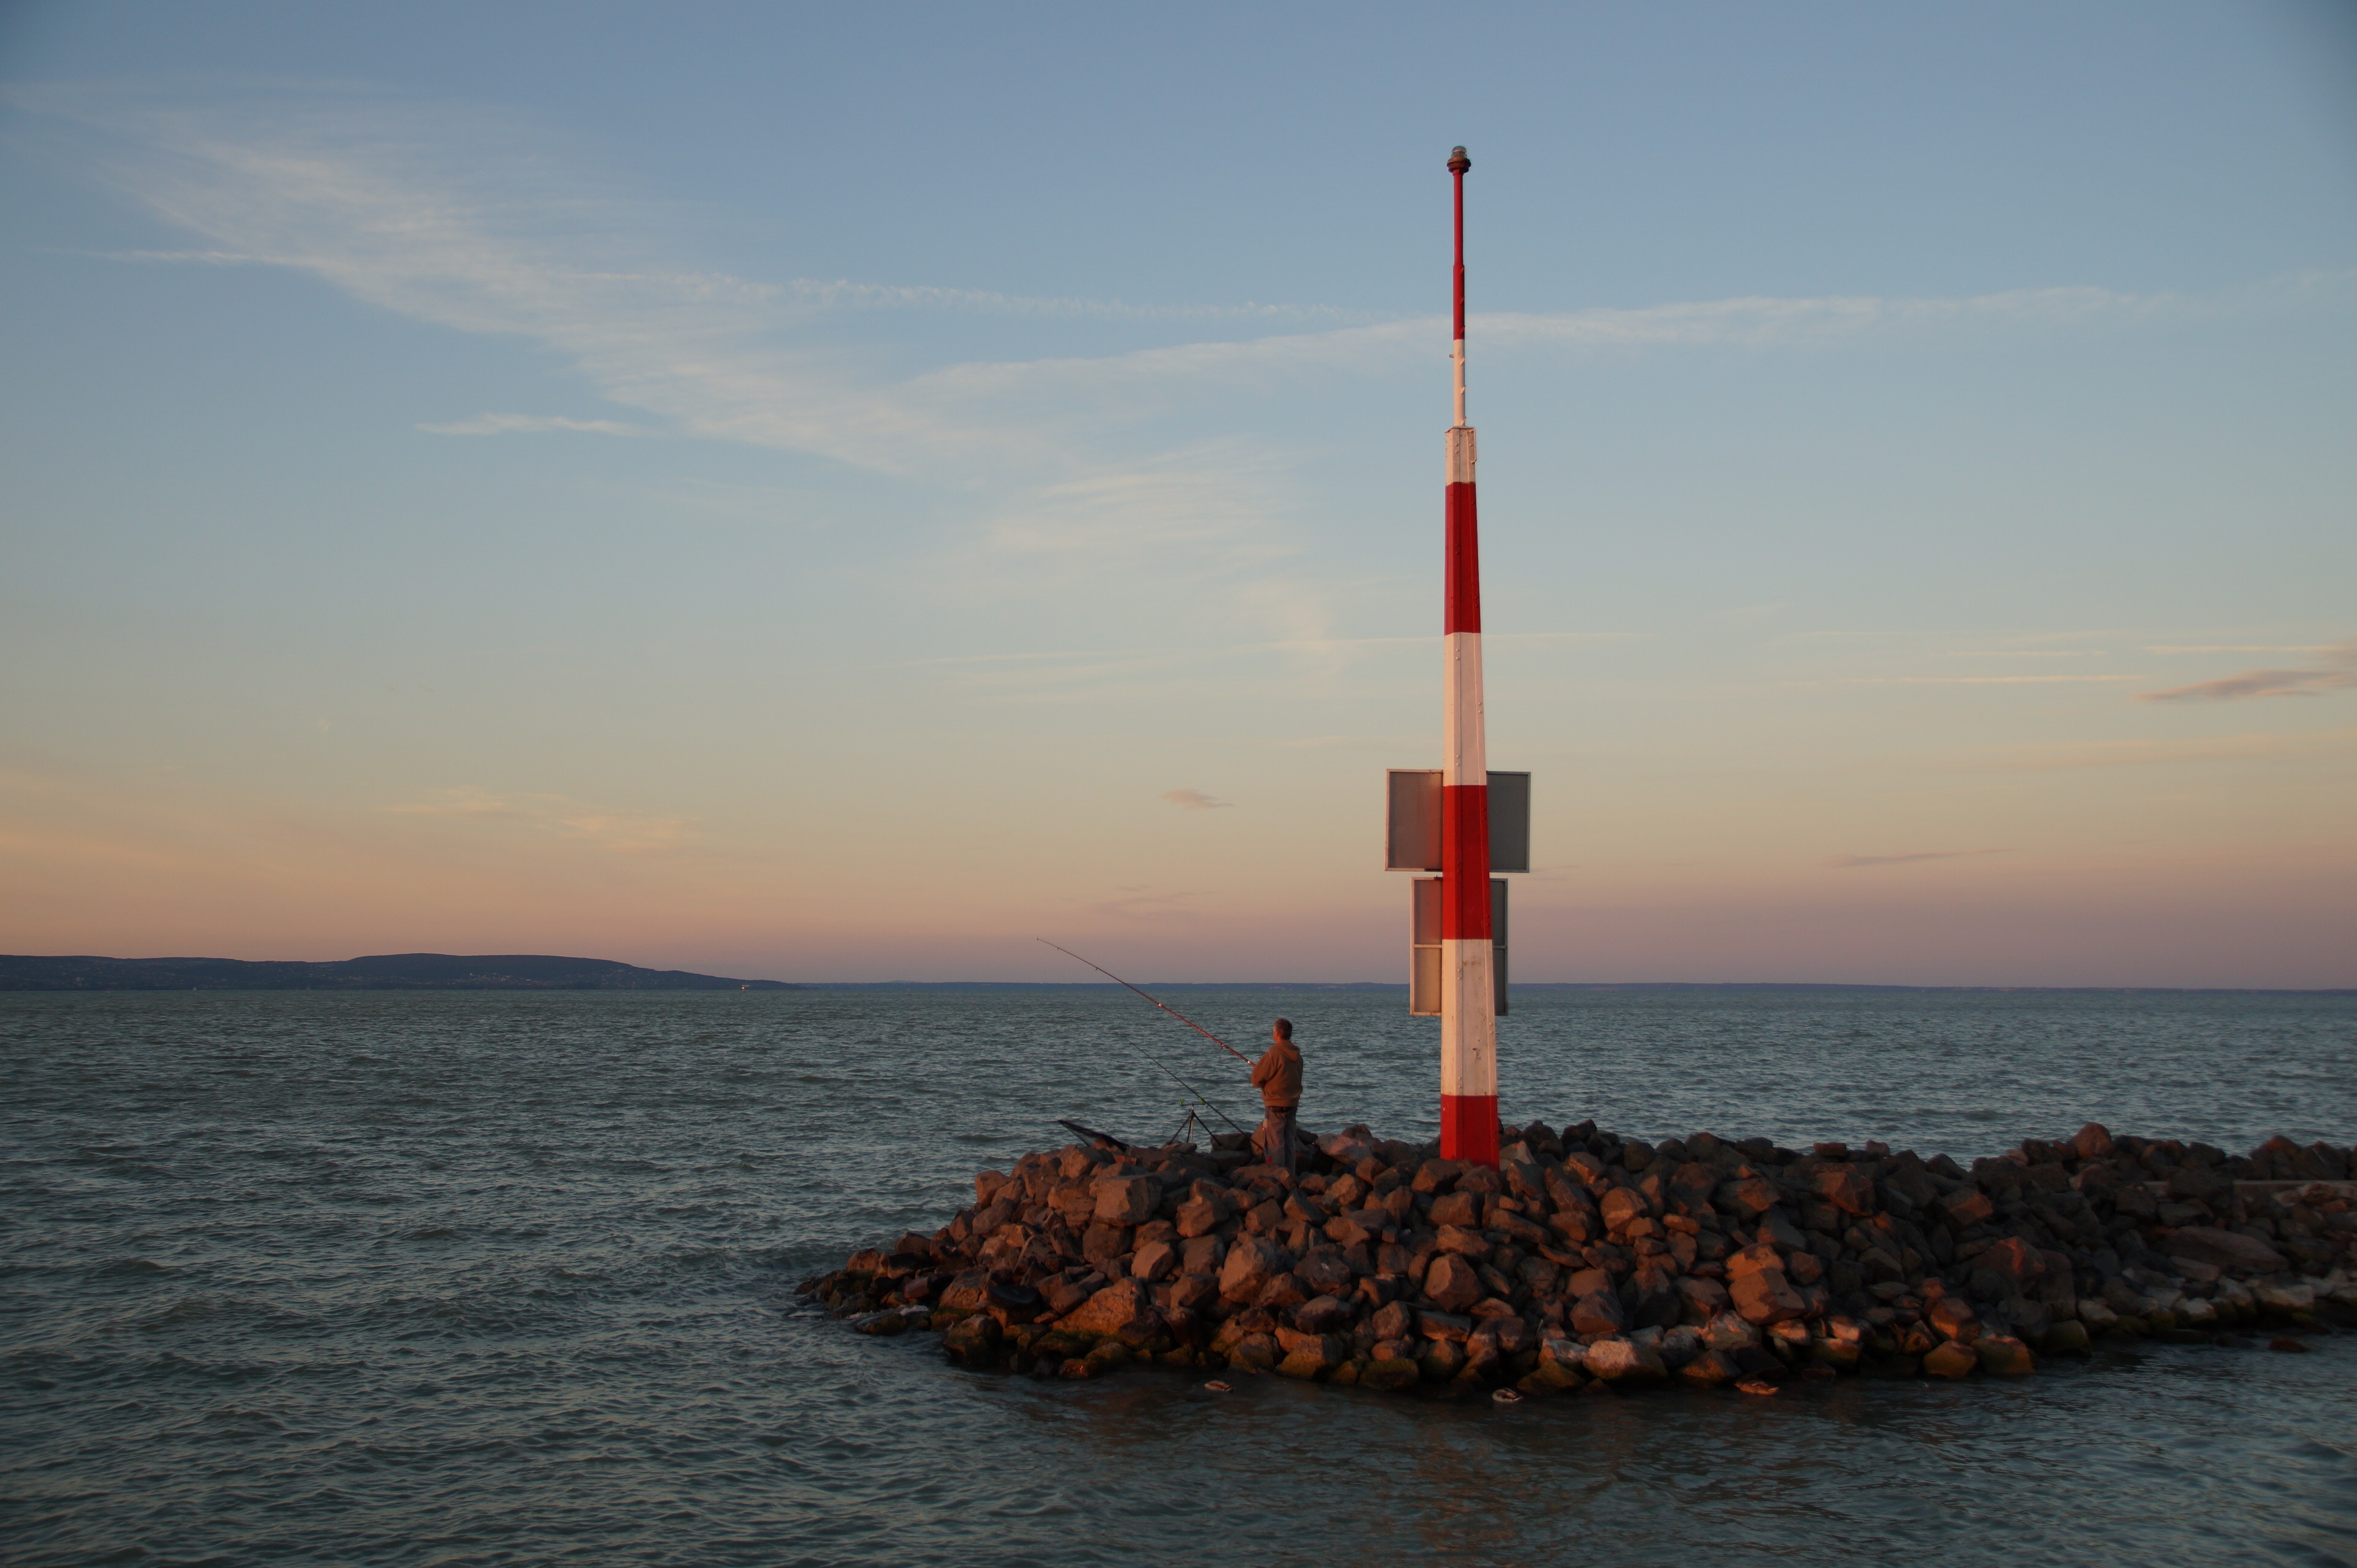
sea, coast, ocean, horizon, lighthouse, sunset, lake, dusk, vehicle, tower, fishing, fisherman, bay, fish, balaton